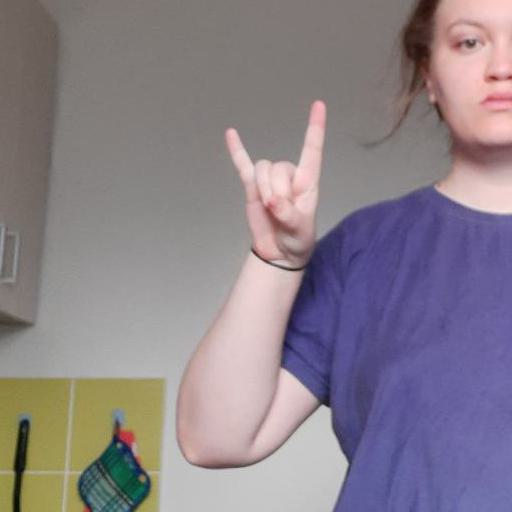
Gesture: rock